Avram Grant

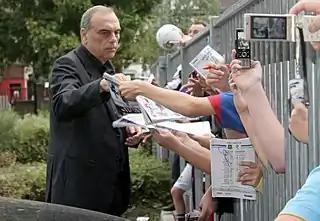
Grant signing autographs post match West Ham United v Bolton Wanderers 21 August 2010

On 3 June 2010, Grant signed a four-year deal with West Ham subject to a work permit which was secured on 8 June. Grant said: "I am proud and honoured to be the manager of West Ham. It will be an exciting challenge and I'm ready to do my best". On 5 June 2010, Thomas Hitzlsperger became Grant's first signing at the club on a free transfer. At the beginning of the 2010–11 season, Grant led West Ham to its worst-ever start in the Premier League. Their first point being gained on 18 September with Grant unable to take charge of the team for a game at Stoke City in respect to his Jewish holy day, Yom Kippur and assistant coach Paul Groves, Kevin Keen and assistant manager Željko Petrović taking charge of the game.